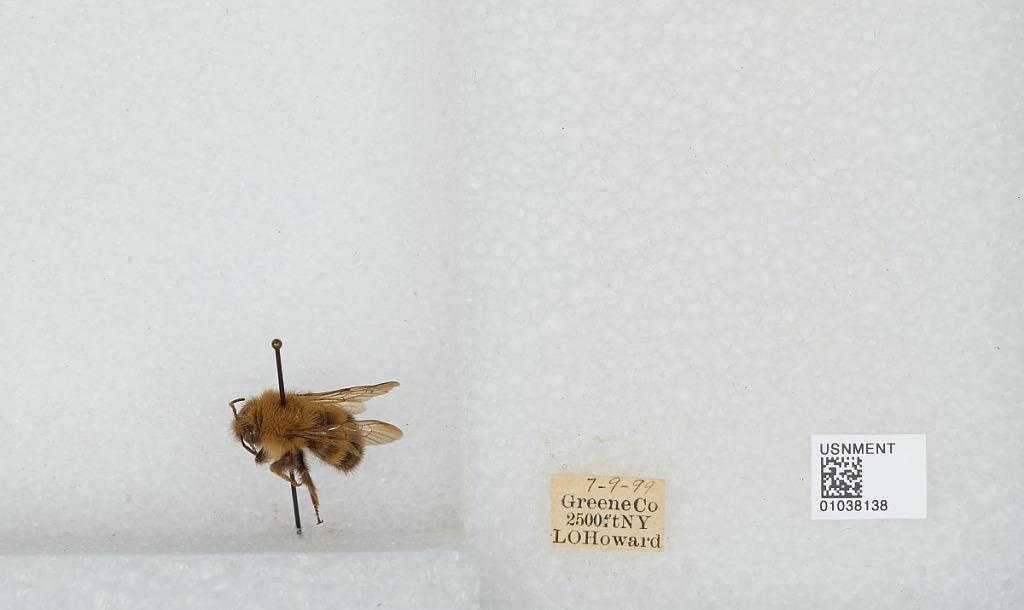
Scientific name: Bombus (Pyrobombus) vagans vagans Smith
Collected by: L. Howard
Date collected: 1899-7-9
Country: United States
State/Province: New York
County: Greene
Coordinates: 42.29, -74.13